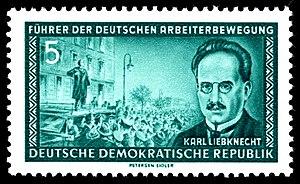
Karl Liebknecht [kaːɐ̯l ˈliːpknɛçt], né le 13 août 1871 à Leipzig et mort assassiné le 15 janvier 1919 à Berlin, est un homme politique socialiste et communiste allemand.